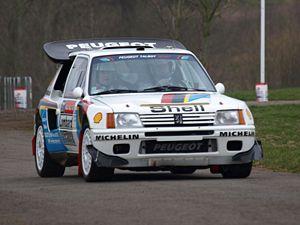
La Peugeot 205 Turbo 16, aussi appelée 205 T16, est une voiture de sport grand tourisme, du constructeur automobile Peugeot, basée sur la carrosserie de la Peugeot 205.
Le Groupe B est la catégorie relative aux voitures de sport modifiées et produites à 200 exemplaires, dans le règlement de la FIA. Cette catégorie est créée en 1982 pour remplacer les anciennes catégories Groupe 4 et Groupe 5.